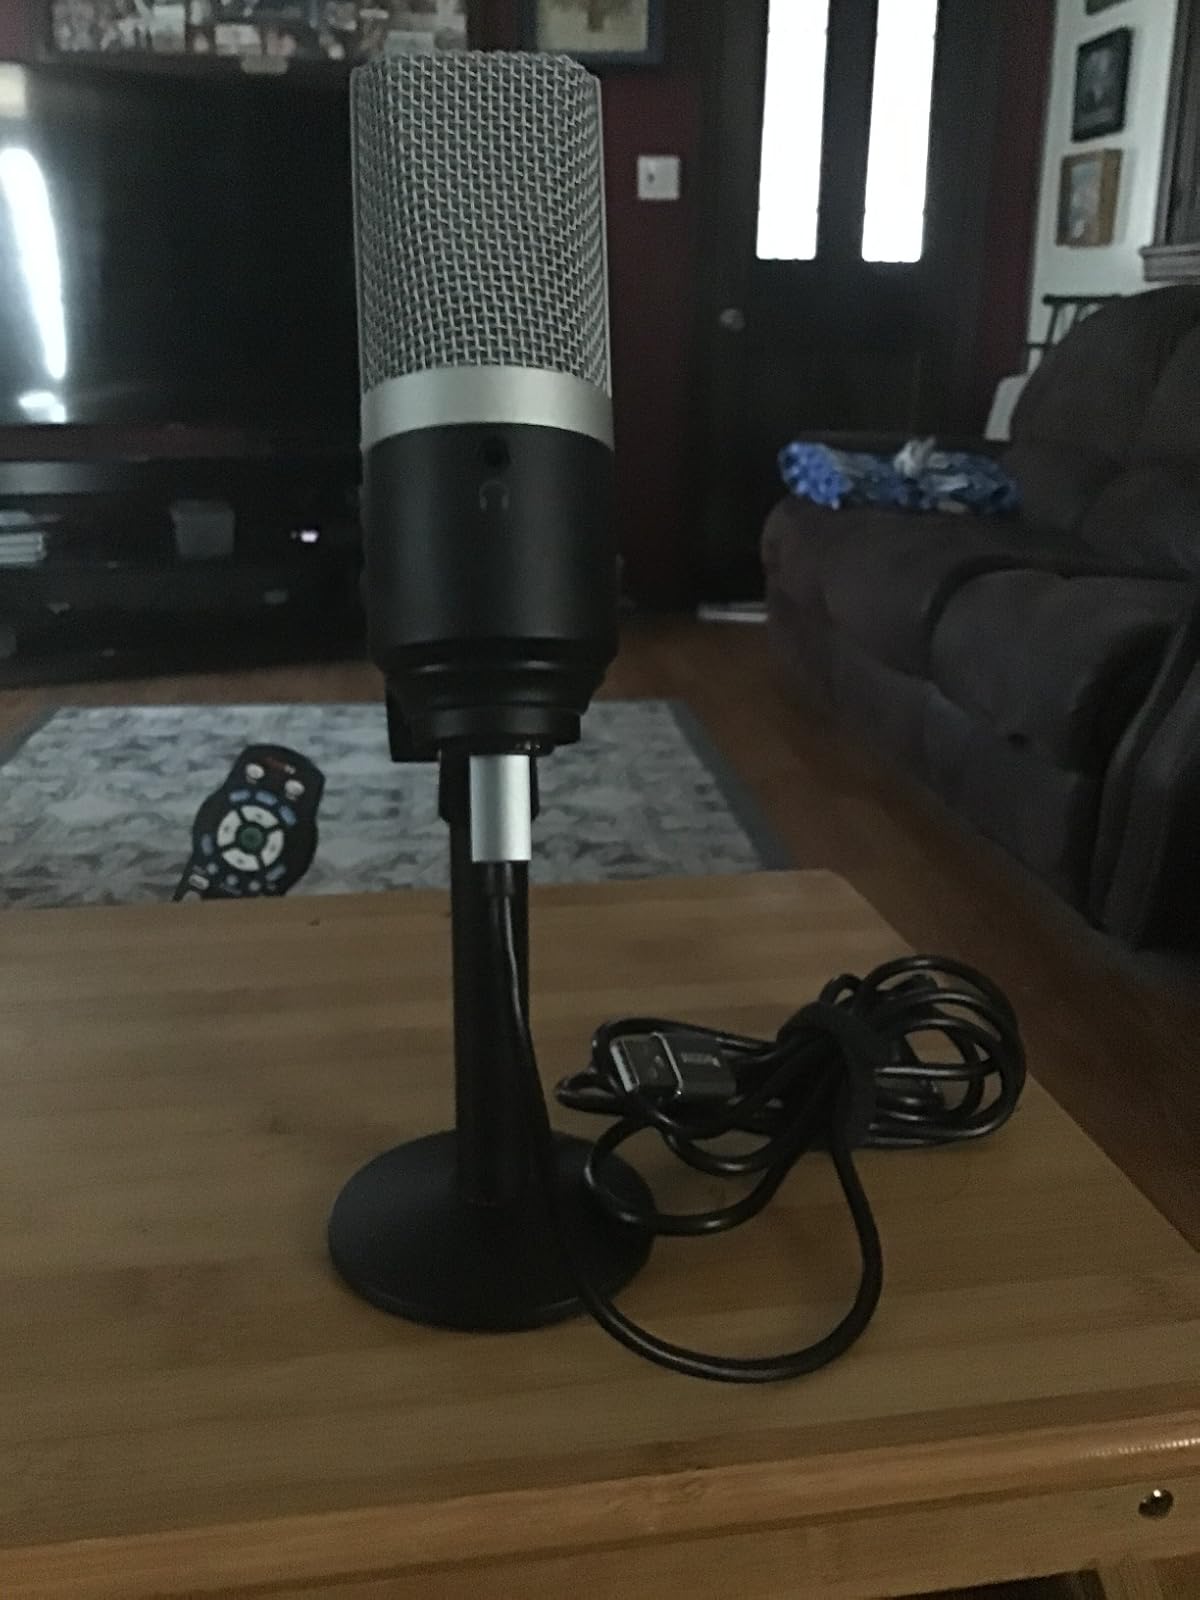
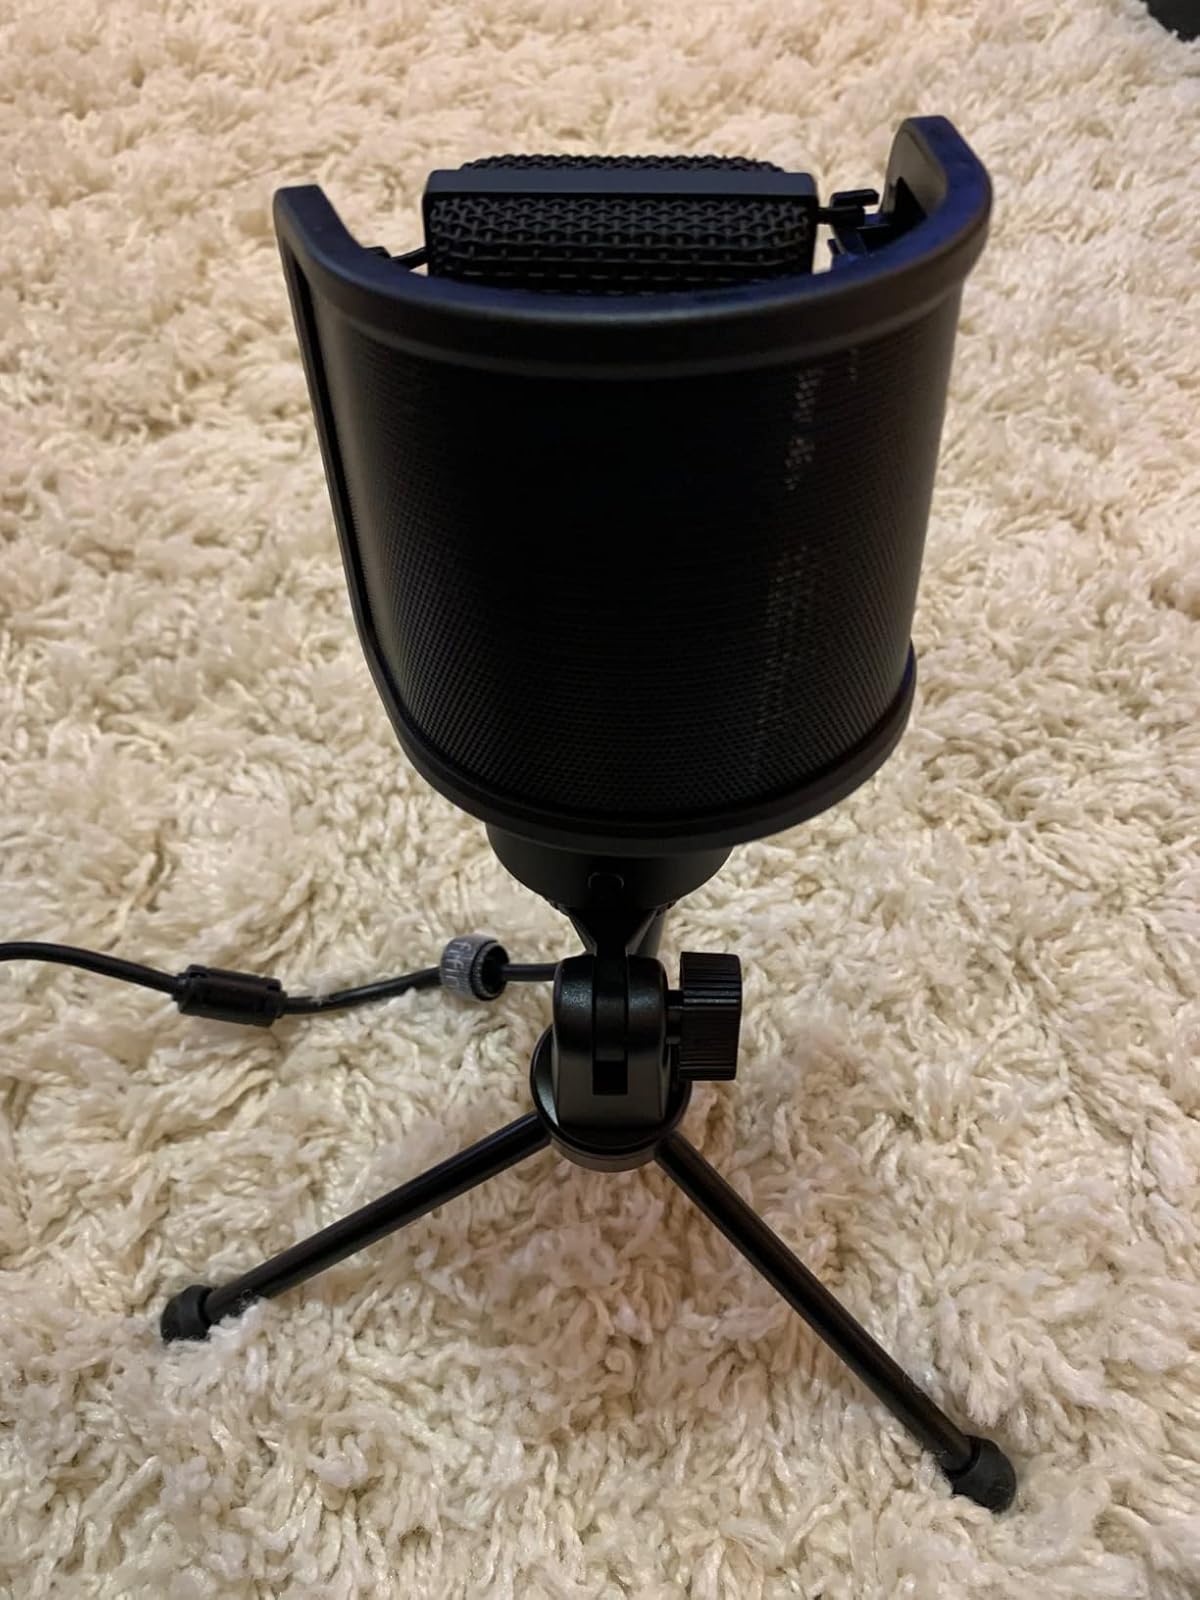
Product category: microphone
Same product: no